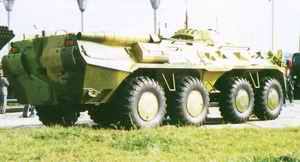
Label: BTR-80